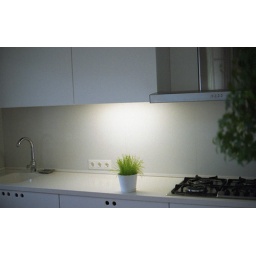
cat grass have a teleportation in places:)